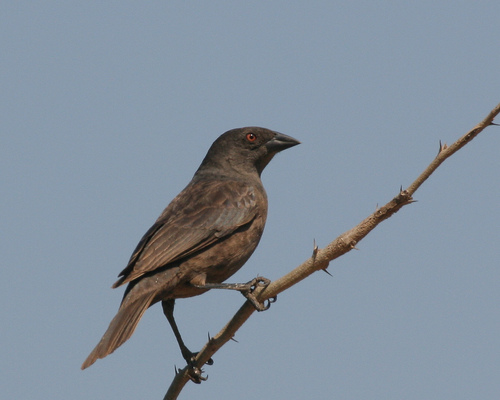
this medium-sized bird is dark brown with a black beak.
this bird is mostly brown with a short sharp bill.
the small bird is grey brown in color with skinny tarsals and orange eye rings.
this small bird is all varying shades of grey and brown with an orange eye.
a small bird that has brown thighs and a thick billthe bird has a long pointed beak, its entire body including the tarsus and feet are a brownish color.
this is a dark gray bird with a bright brown eye and a black thick pointed beaka brown bird that has a long tail.
this bird has wings that are brown and has red eyesa small bird with brown-black coloring throughout, small pointed bill, and bright orange eyes.
Species: Bronzed Cowbird